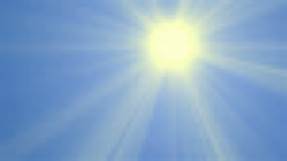
Weather: sun or clear